Florence Kahn (actress)

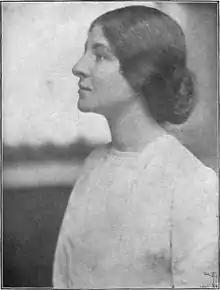
Florence Kahn in Ibsen's "When We Dead Awaken" in 1900

Florence Kahn, Lady Beerbohm (March 3, 1878, Memphis, Tennessee – January 13, 1951, Rapallo, Italy) was an American actress and the first wife of caricaturist and parodist Sir Max Beerbohm.